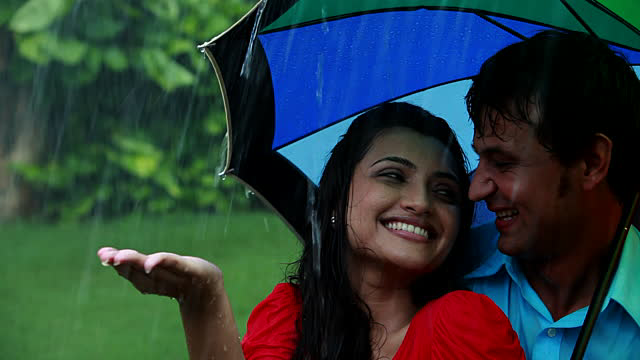
Weather: rain or strom